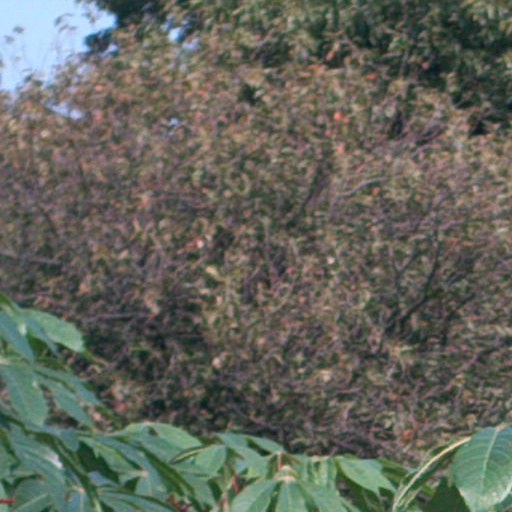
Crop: cassava